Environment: real
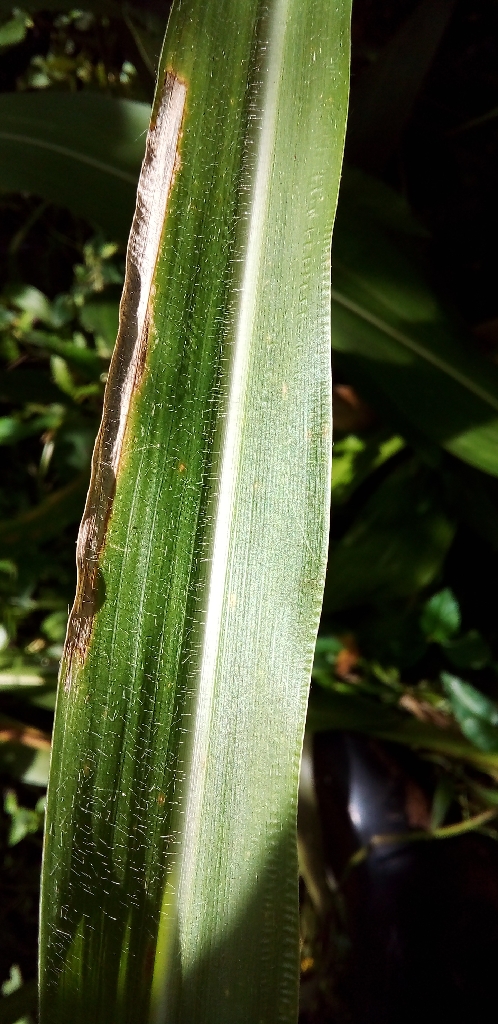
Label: northern_corn_leaf_blight